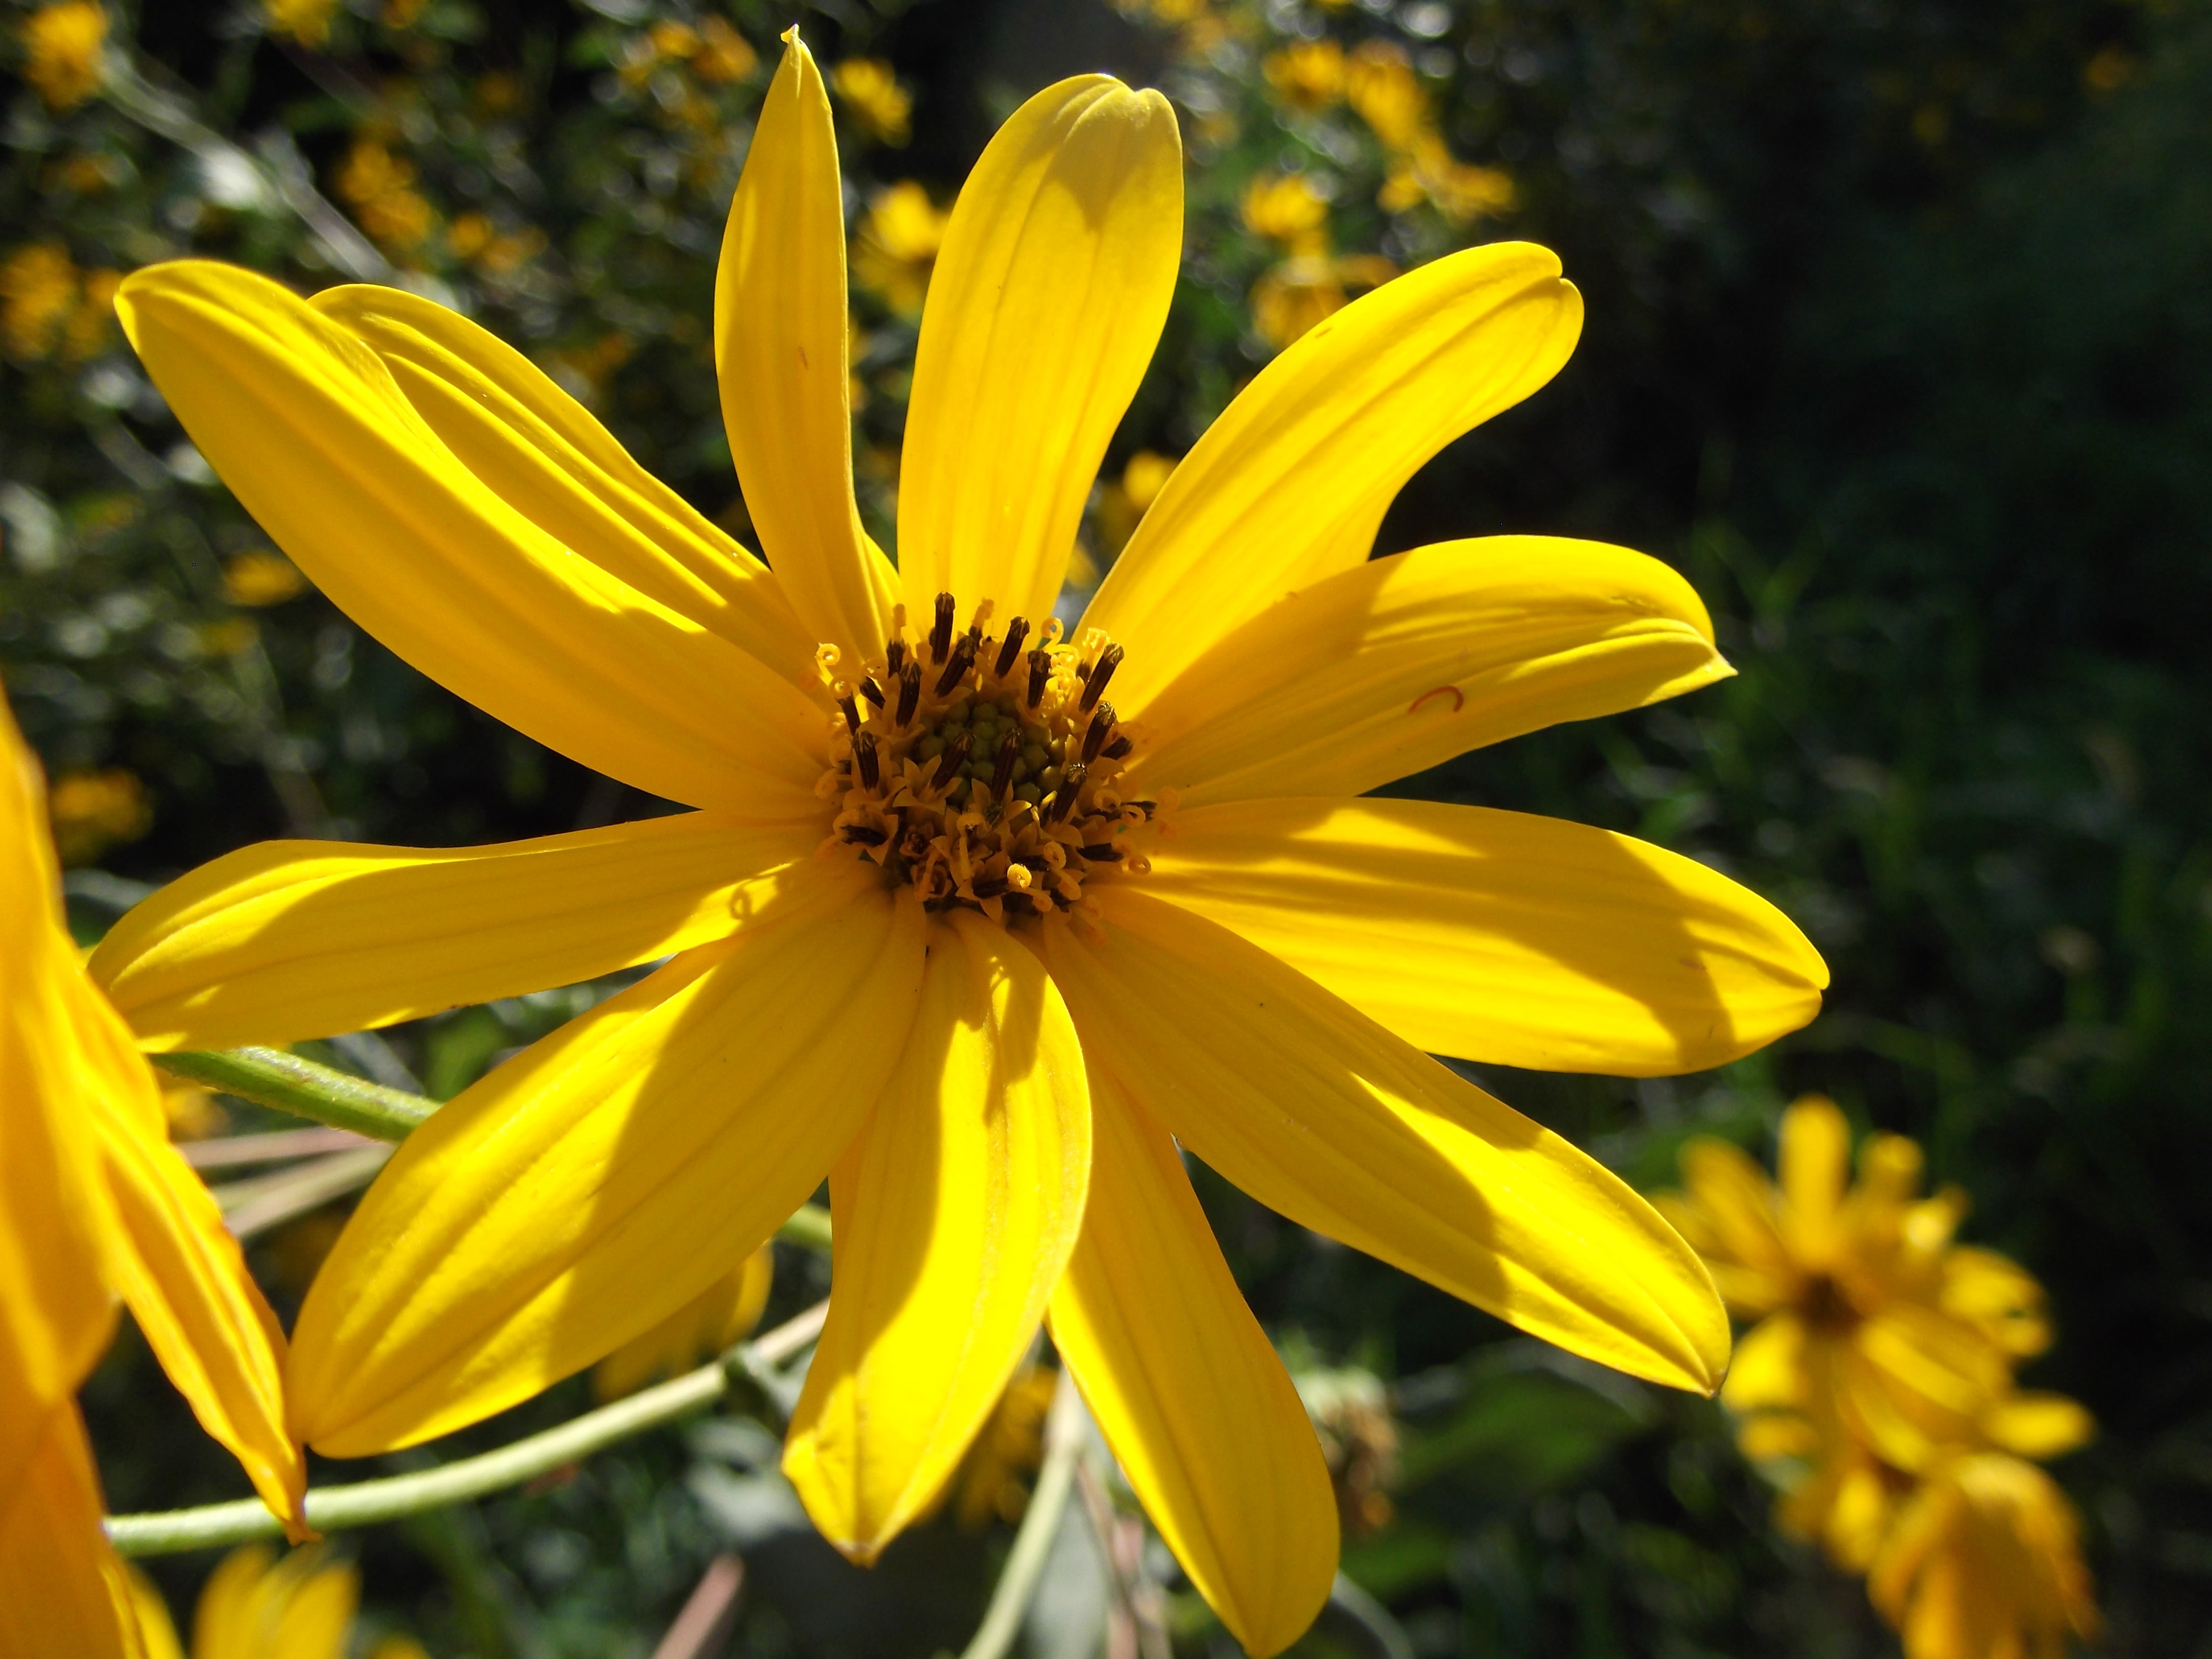
nature, plant, flower, petal, bloom, summer, daisy, spring, botany, yellow, garden, flora, wild flower, sunflower, wildflower, macro photography, flowering plant, daisy family, oxeye daisy, land plant